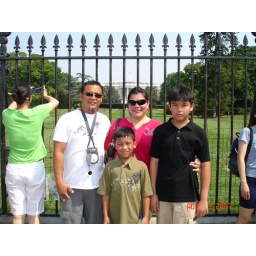
my family in front of the white house